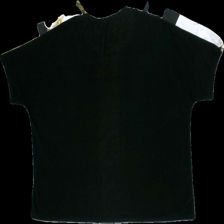
View: back
Type: Top
Category: Ladies
Brand: Missing
Colors: Black, White, Green, Multicolor
Material: 100% polyester
Pattern: Other
Cut: Regular
Season: All
Price range: <50
Recommended usage: Reuse